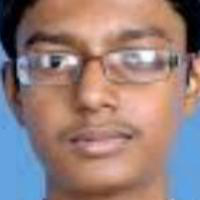
Age group: age 11-20